Shuldham Redfern

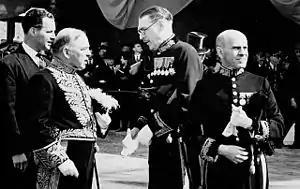
Redfern, second right, in 1939.

Sir Arthur Shuldham Redfern, KCVO, CMG (13 June 1895 – 18 February 1985) was a British colonial administrator in the Sudan, and then Secretary to the Governor General of Canada from 1935 to 1945.